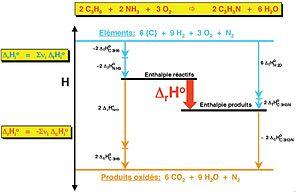
L'enthalpie de réaction est une grandeur de réaction associée à l'écriture de l'équation-bilan d'une réaction chimique effectuée à température et pression constantes. Elle s'exprime en joules par mole et correspond à la variation d'enthalpie du mélange réactionnel pour un avancement de la réaction en cours égal à 1 mol. Ainsi, si on connait l'avancement d'une réaction, on peut calculer la variation d'enthalpie associée à cette réaction d'après la relation suivante :